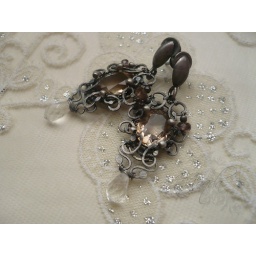
imperial topaz, rock quartz and brown spinel in oxidized silver